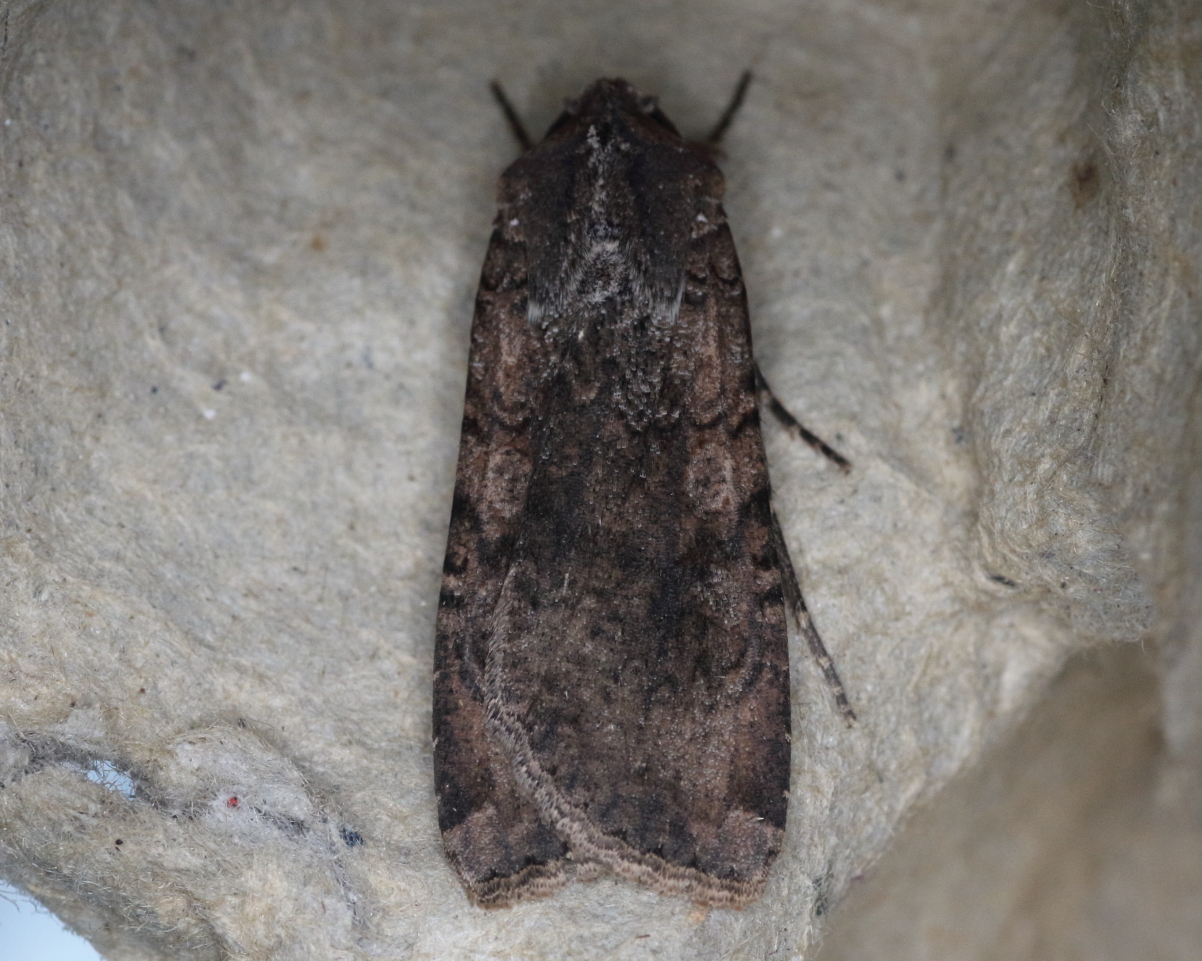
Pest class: cutworms